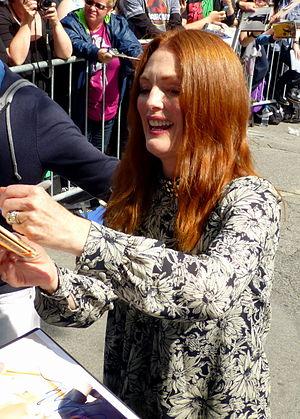
Free Love, ou Freeheld : Le combat de Laurel Hester au Québec est un film américain réalisé par Peter Sollett, sorti en 2015. La bande originale du film, Hands of Love, est écrite par Linda Perry et interprétée par Miley Cyrus.